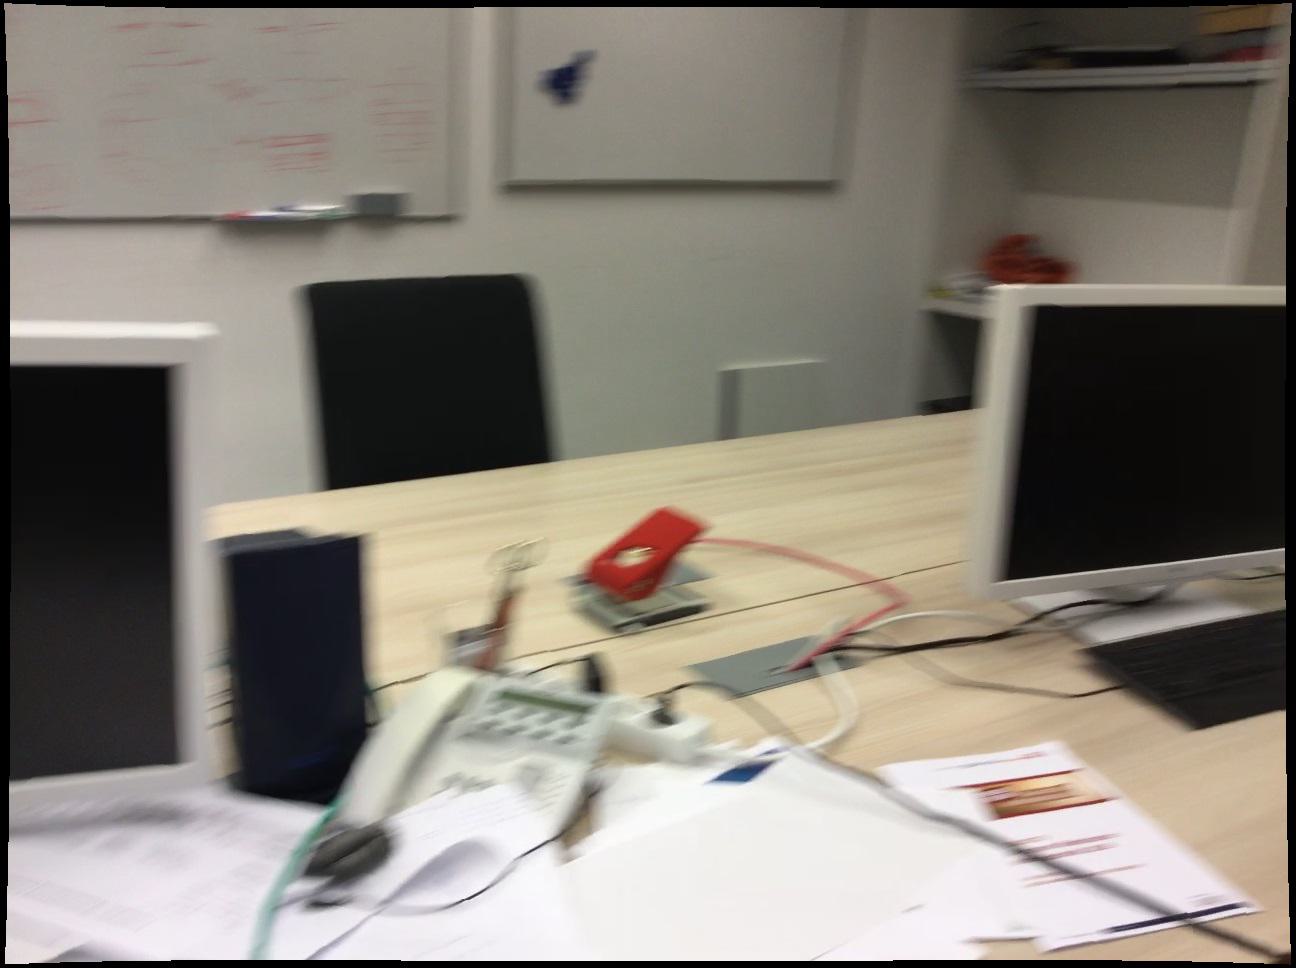
Question: Can the shelf fit right of the board from the world's perspective? Final answer should be yes or no.
Answer: Yes